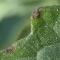
Crop: Tomato
Condition: alternaria-d